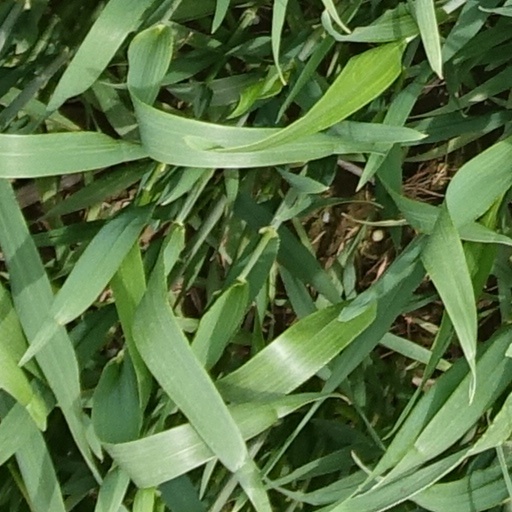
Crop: wheat